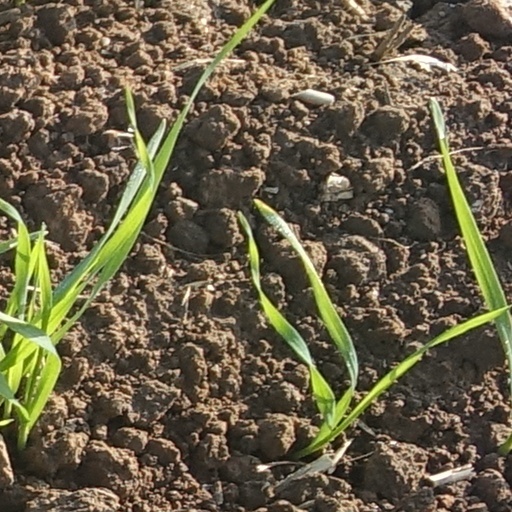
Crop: wheat